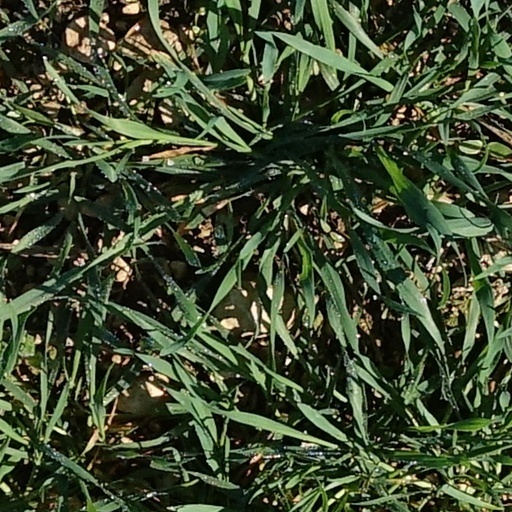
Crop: wheat